Svarstad Church

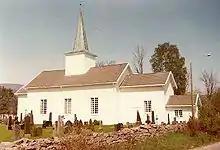
View of the church

Svarstad Church ( or ) is a parish church of the Church of Norway in Larvik Municipality in Vestfold county, Norway. It is located in the village of Svarstad. It is one of the churches for the Lardal parish which is part of the Larvik prosti (deanery) in the Diocese of Tunsberg. The white, wooden church was built in a long church design in 1657 using plans drawn up by an unknown architect. The church seats about 220 people.